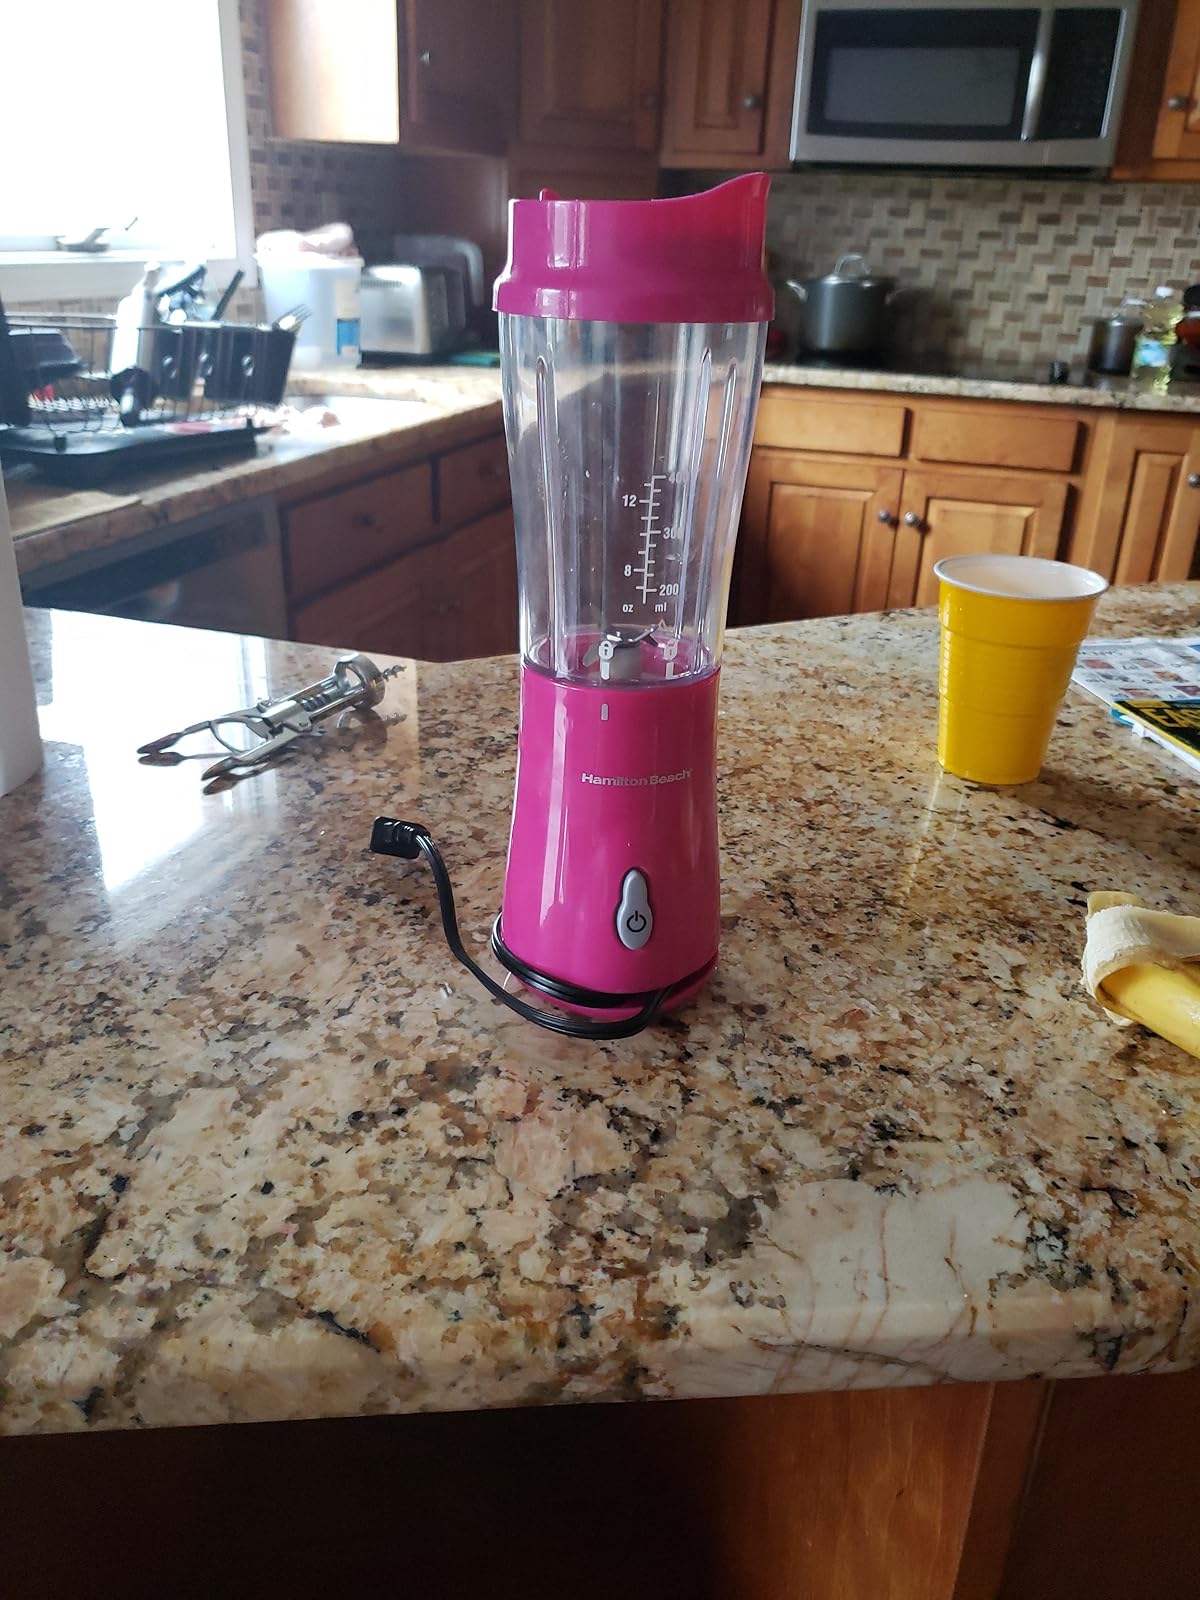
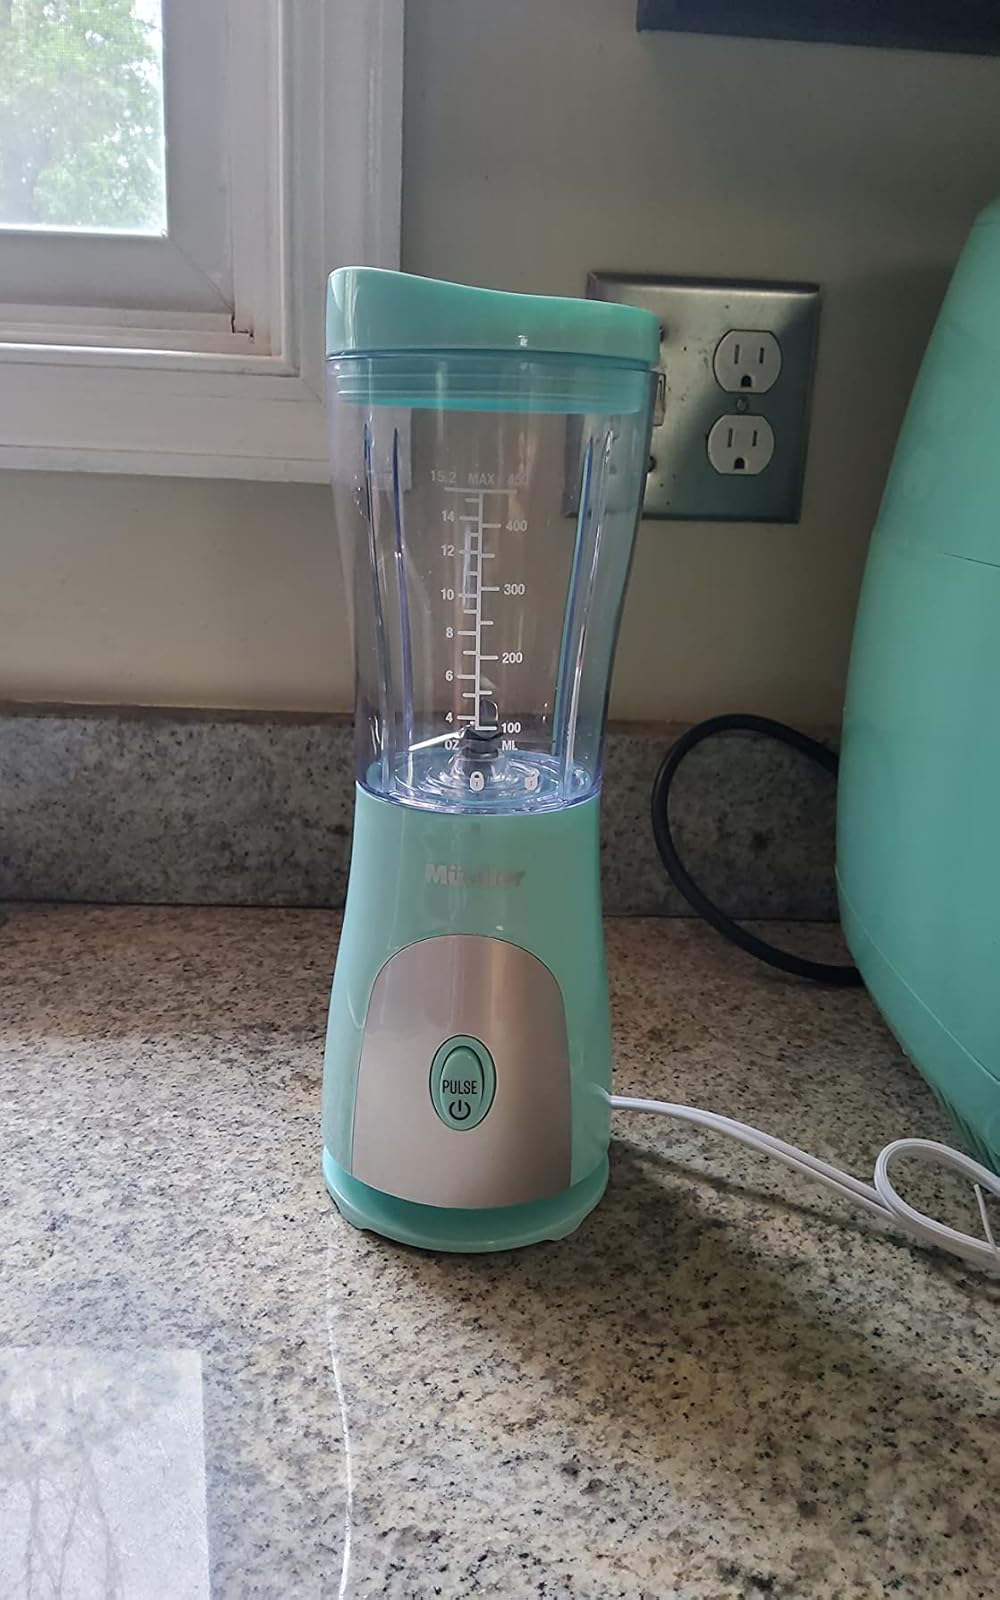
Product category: items_blender
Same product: no